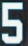
Number: 5